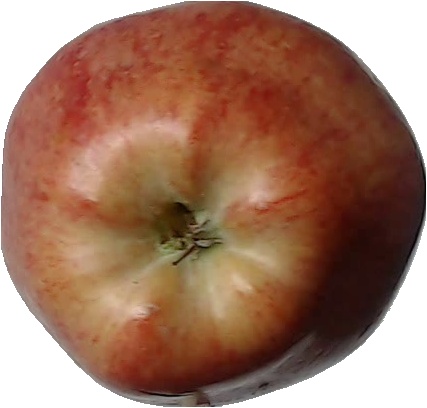
Label: apple_red_1